1991 population census in Bosnia and Herzegovina

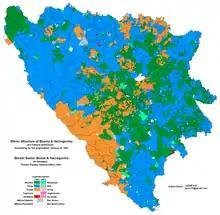
Ethnic composition by settlements

The 1991 population census in Bosnia and Herzegovina was the last census of the population undertaken in the Socialist Republic of Bosnia and Herzegovina before the Bosnian War. It was conducted during the final week of March 1991. For the 1991 census there were 109 municipalities of which ten were part of Sarajevo.